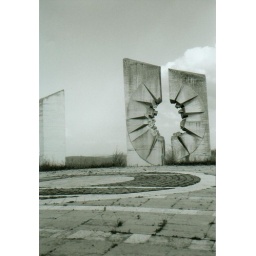
A monument for Tito, on a hill near Uzice